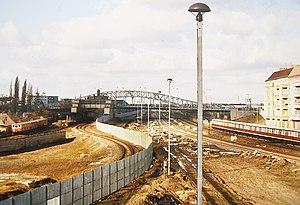
Lothar Fritz Freie, né le 8 février 1955 à Burgwedel en Allemagne de l'Ouest et mort le 6 juin 1982 à Berlin-Est, est l'une des rares personnes abattues en passant le Mur de Berlin d'ouest en est.